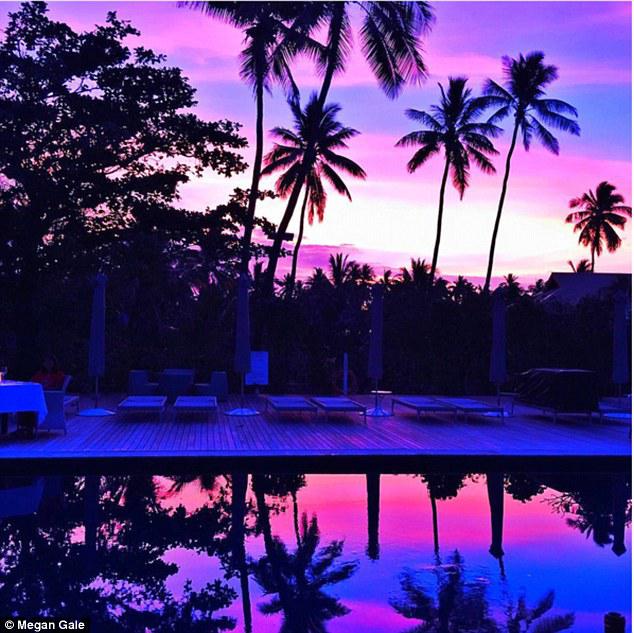
paradise : she has been staying with her partner , and geographical feature category
Relation: Story